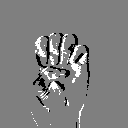
ASL letter: e